Chantilly porcelain

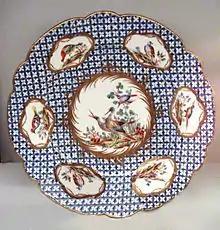
Chantilly soft-paste porcelain plate, 1753–1760

The factory at Chantilly produced some wares in the Vincennes-Sèvres taste but, especially after its sale in 1781 by Dame Adam, was in rapid decline towards the end of the Ancien Régime, squeezed between the competition of Sèvres at the high end of the market, and, after the Anglo-French commercial treaty of 1788, by Wedgwood cream ware for table wares. Its manager, the Englishman Christopher Potter, bought it in the early stages of the French Revolution (1792), but it closed shop in 1800. In fact, Potter set up two different manufactures, the first one early 1792 and the second in 1795.